Slovene Home Guard

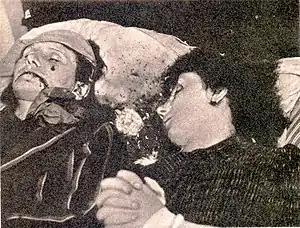
The Šusterič sisters, murdered by the Police-affiliated Black Hand organization, near Ljubljana, on 9 August 1944

The SD operated under the command of SS Lieutenant-General Rösener, who, in turn, reported directly to SS Chief, Heinrich Himmler. The SD was initially grouped into companies and battalions, but the Germans re-organised it several times. Towards the end of the war, German officers commanded several battalions, and some units had a mix of Slovene and German soldiers. According to sources close to the SD, by September 1944 the numbers enlisted reached 13,000. The SD were armed, supplied and paid by the Germans, and when deployed in the field, were always under German command. The SD used Italian equipment (confiscated after the Italian Armistice in September 1943), and weapons, uniforms and equipment supplied by the Germans, especially later in the war.